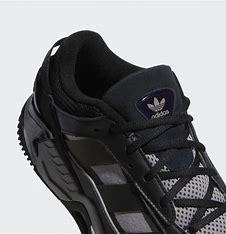
Brand: adidas
Model: originals Adidas Originals Niteball